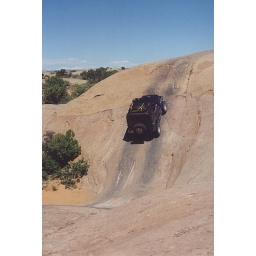
Jersey boy on the red rock / sandstone in Moab UT